Cheating the Public

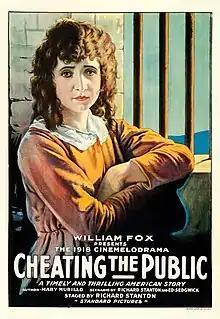

Cheating the Public is a 1918 American silent drama film directed by Richard Stanton and starring Enid Markey, Ralph Lewis and Bertram Grassby.